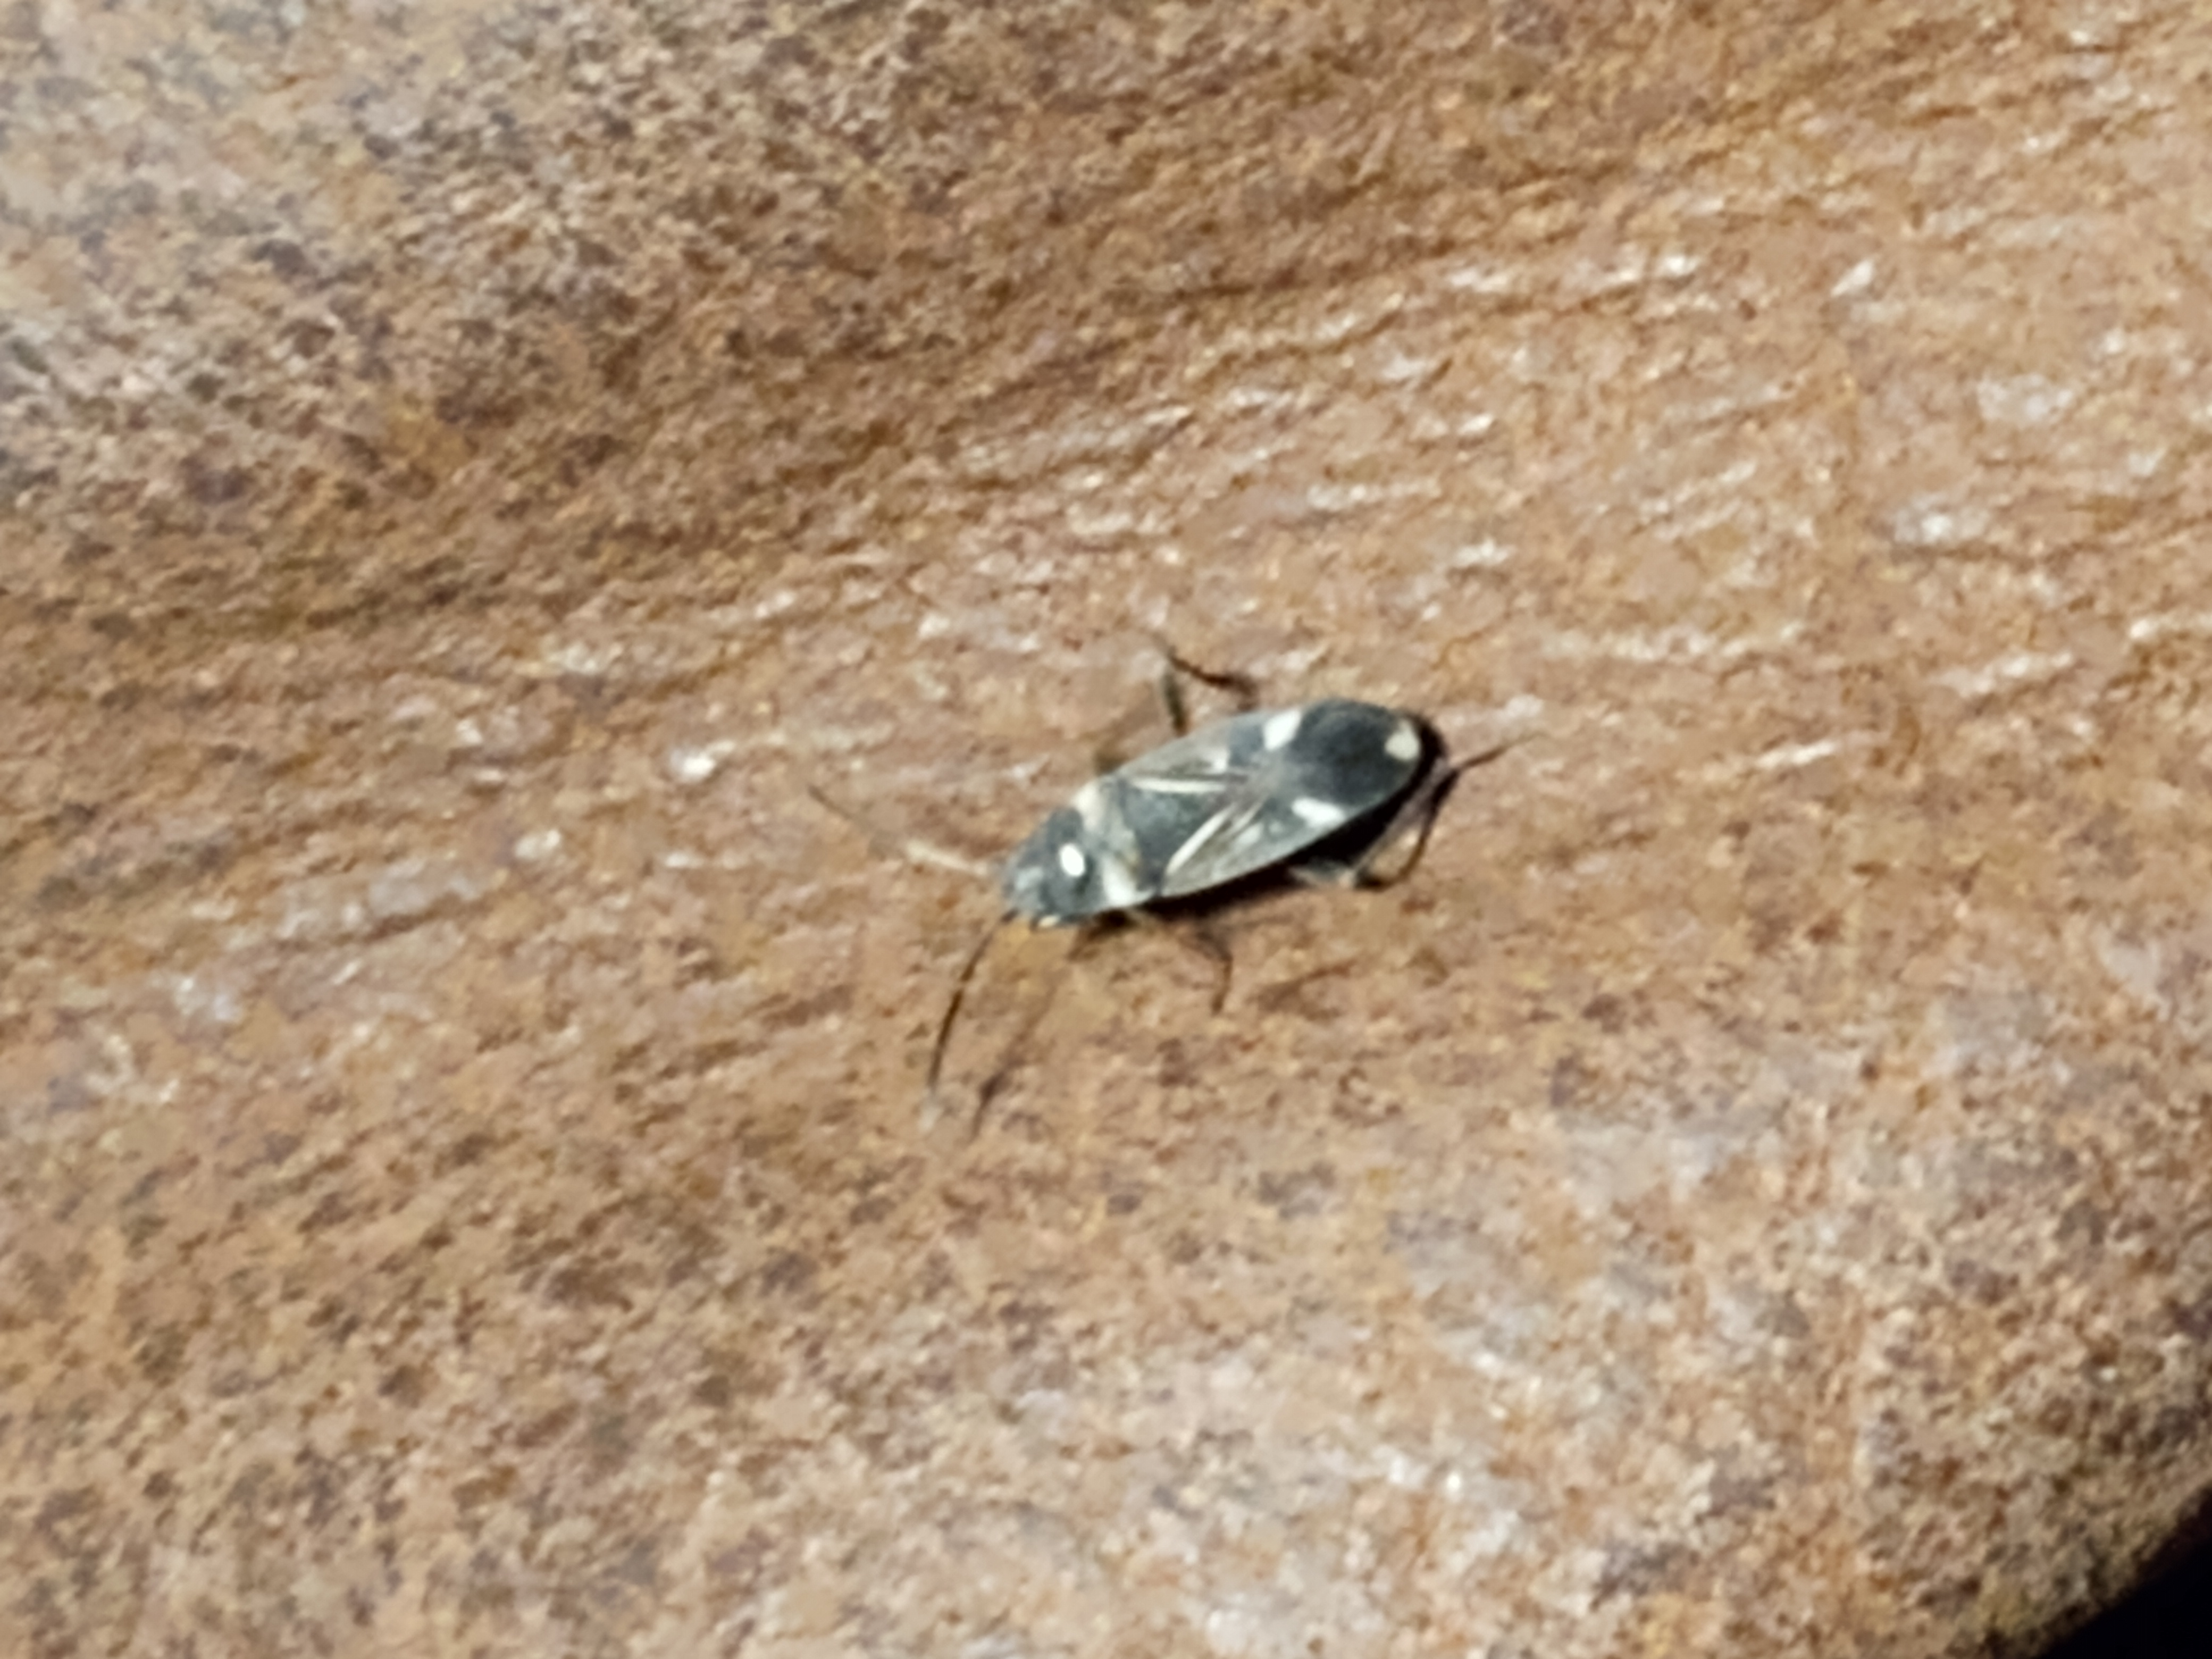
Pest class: non_pest_herbivores